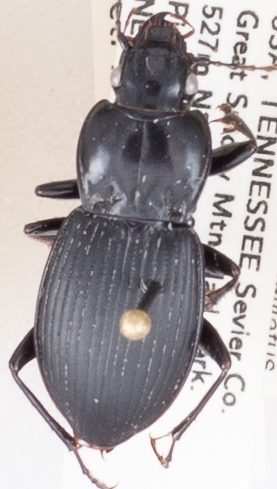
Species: Cyclotrachelus sigillatus
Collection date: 2018-09-18
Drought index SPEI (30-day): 2.01
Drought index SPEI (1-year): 1.25
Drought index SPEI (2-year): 0.694